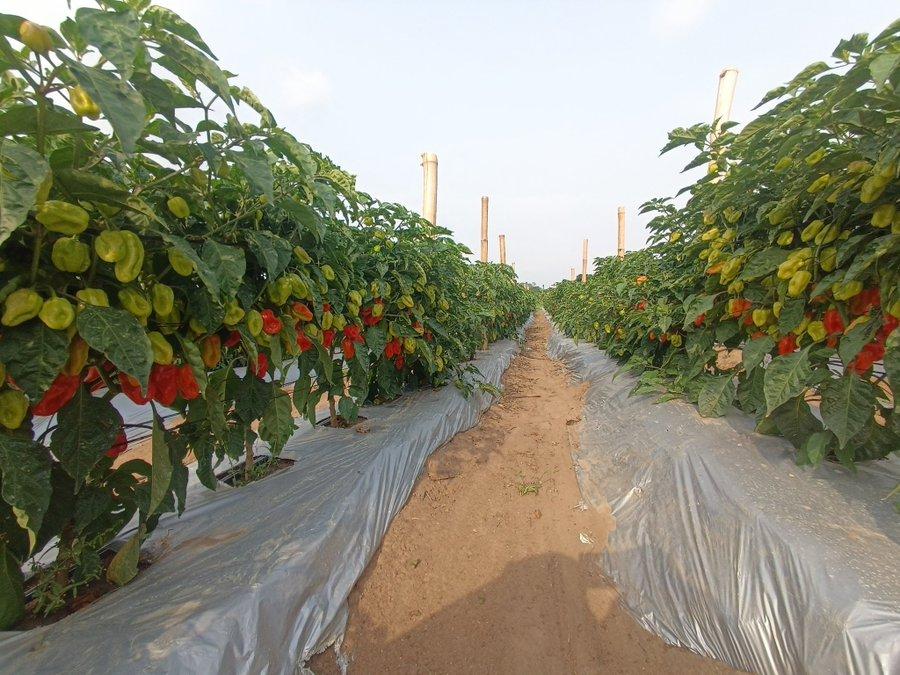
Pilipili zilizopandwa shambani zimekomaa na nyingine kuiva tayari kuvunwa ili kupelekwa sokoni, miche yake iliyo mingi imelilimwa na kuwekwa kwenye matuta ambayo yamefunikwa kwa karatasi za nailoni zilizotobolewa katika kila shina kwaajili ya kuruhusu mmea ukue na kuzaa vizuri.